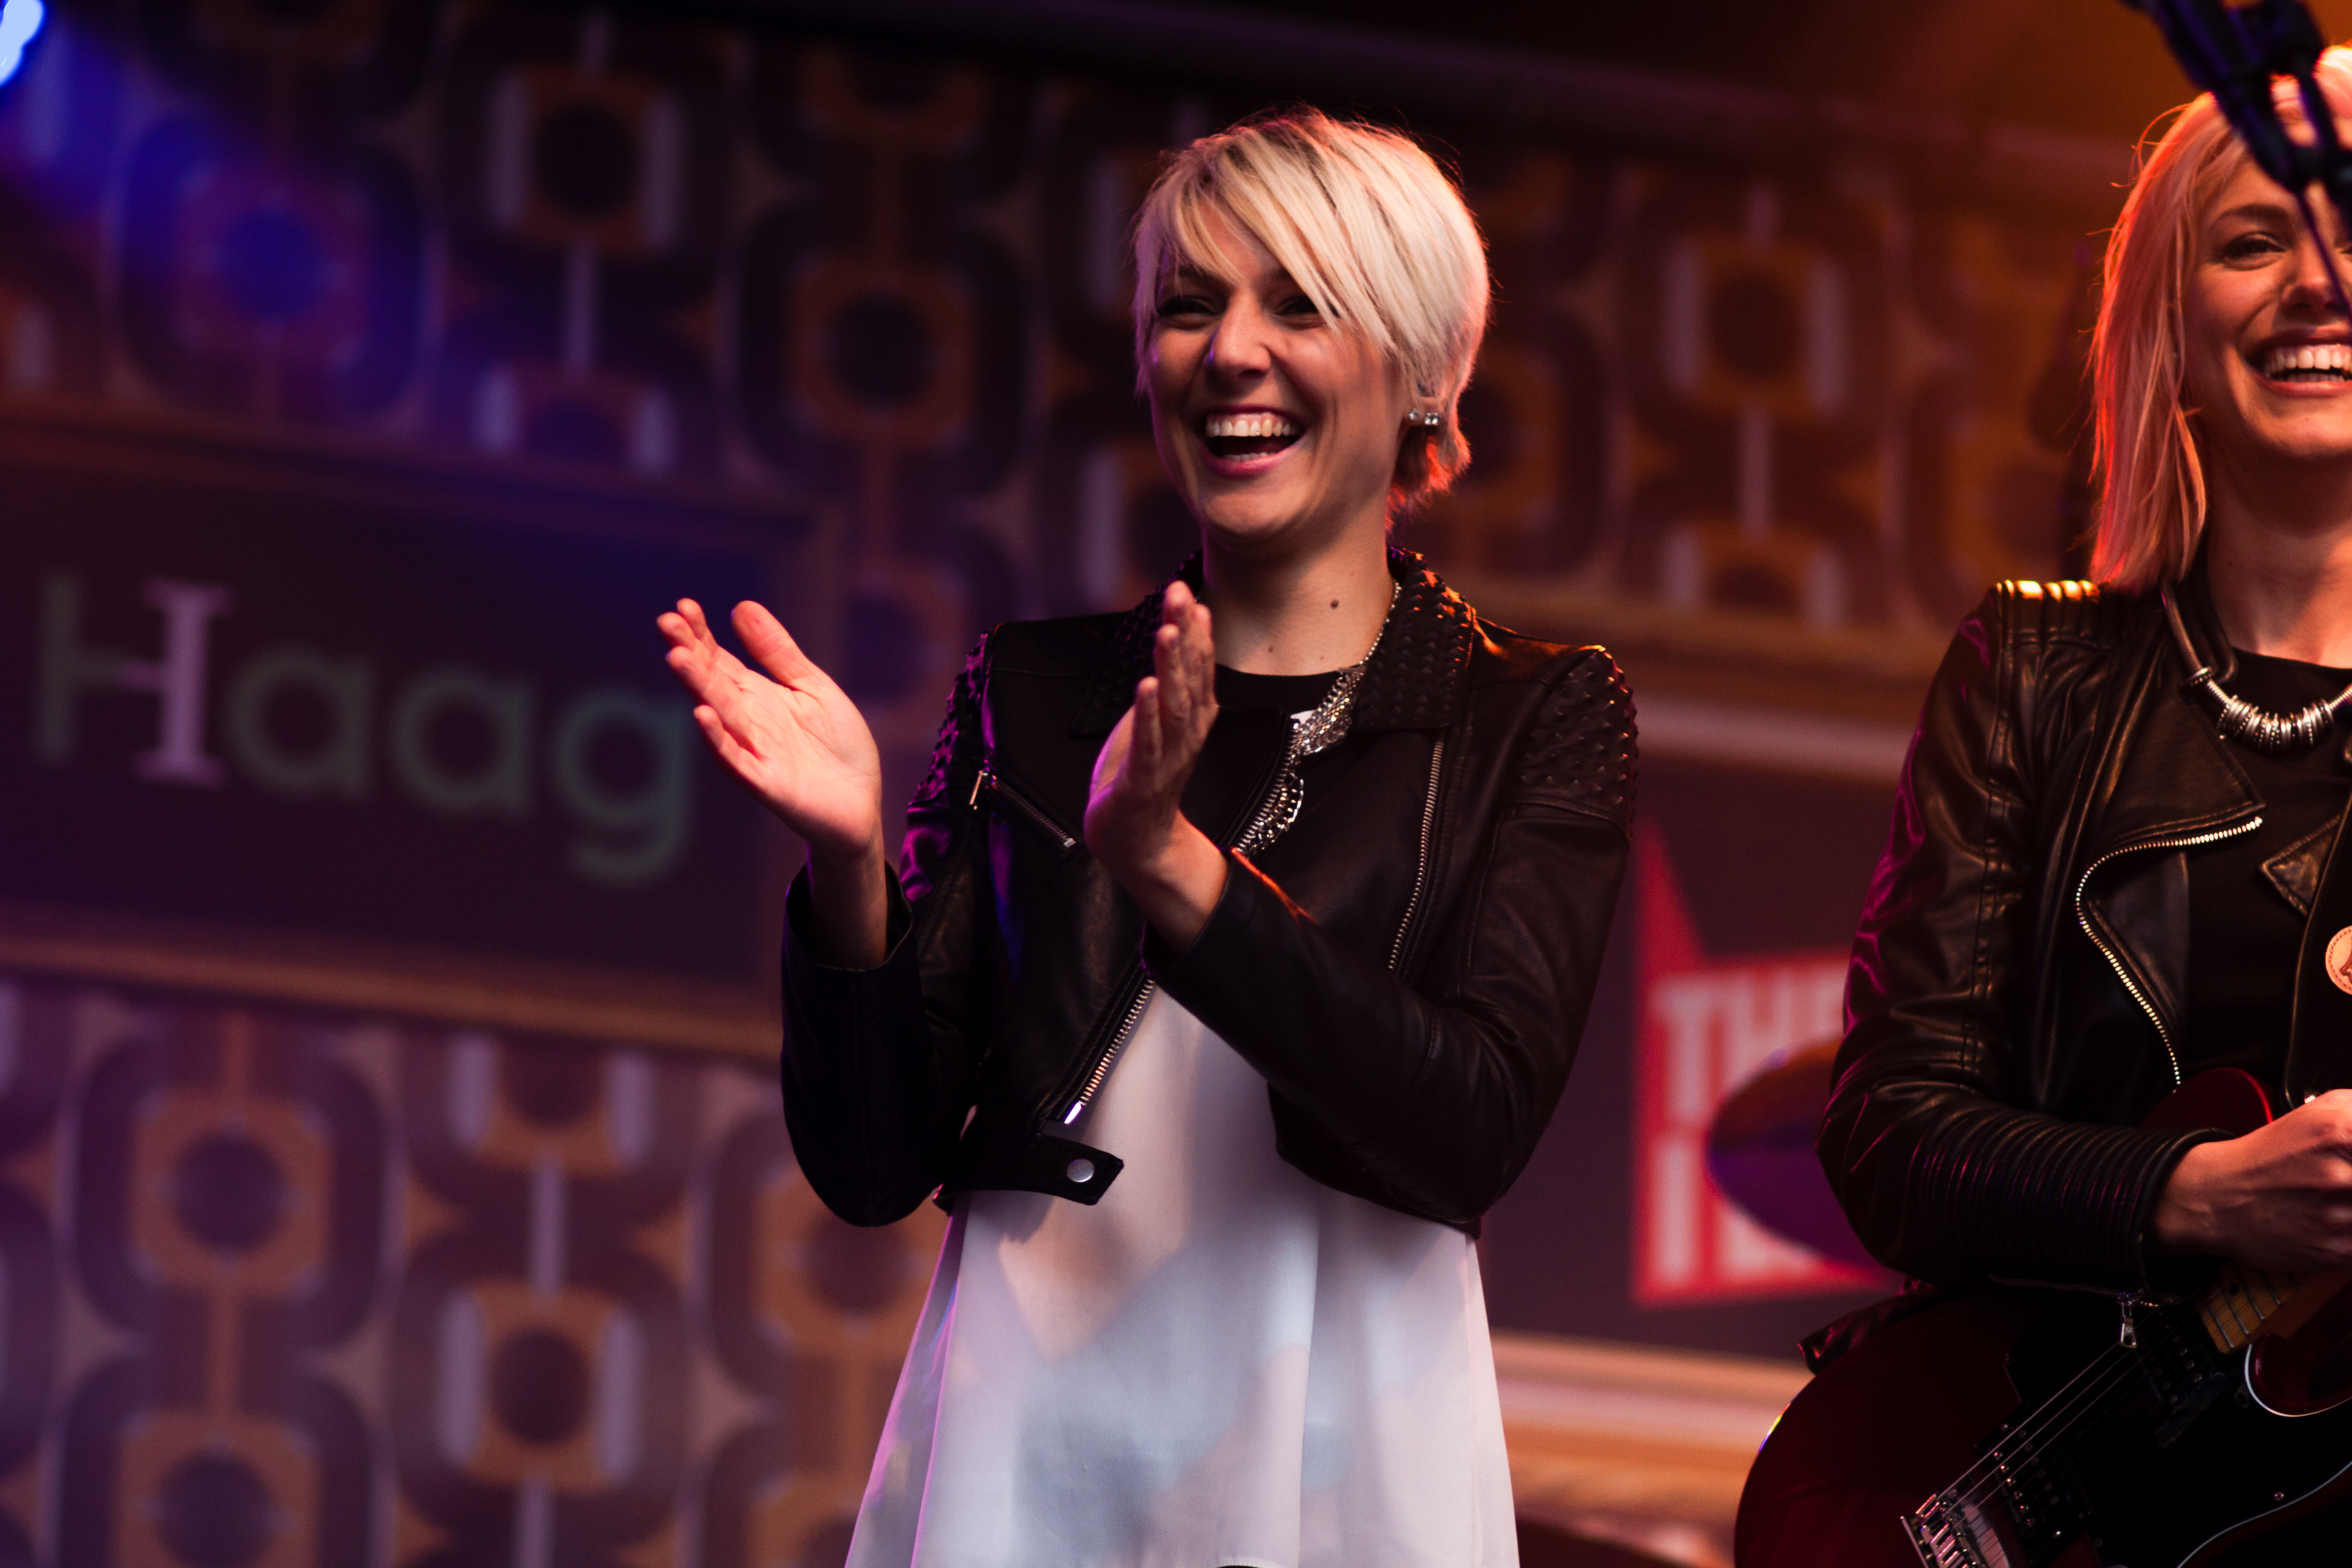
rock, music, city, concert, band, audience, live, canon, musician, life, performance art, south, 2016, holland, festival, eos, den, nederland, hague, haag, zuid, binnenhof, 40d, luminize, lifeilive, stage, performance, singing, guitarist, entertainment, performing arts, singer songwriter, musical theatre